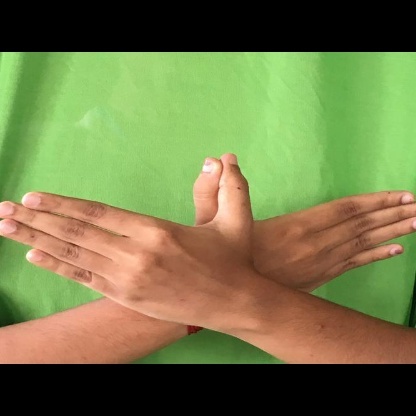
Mudra: Garuda